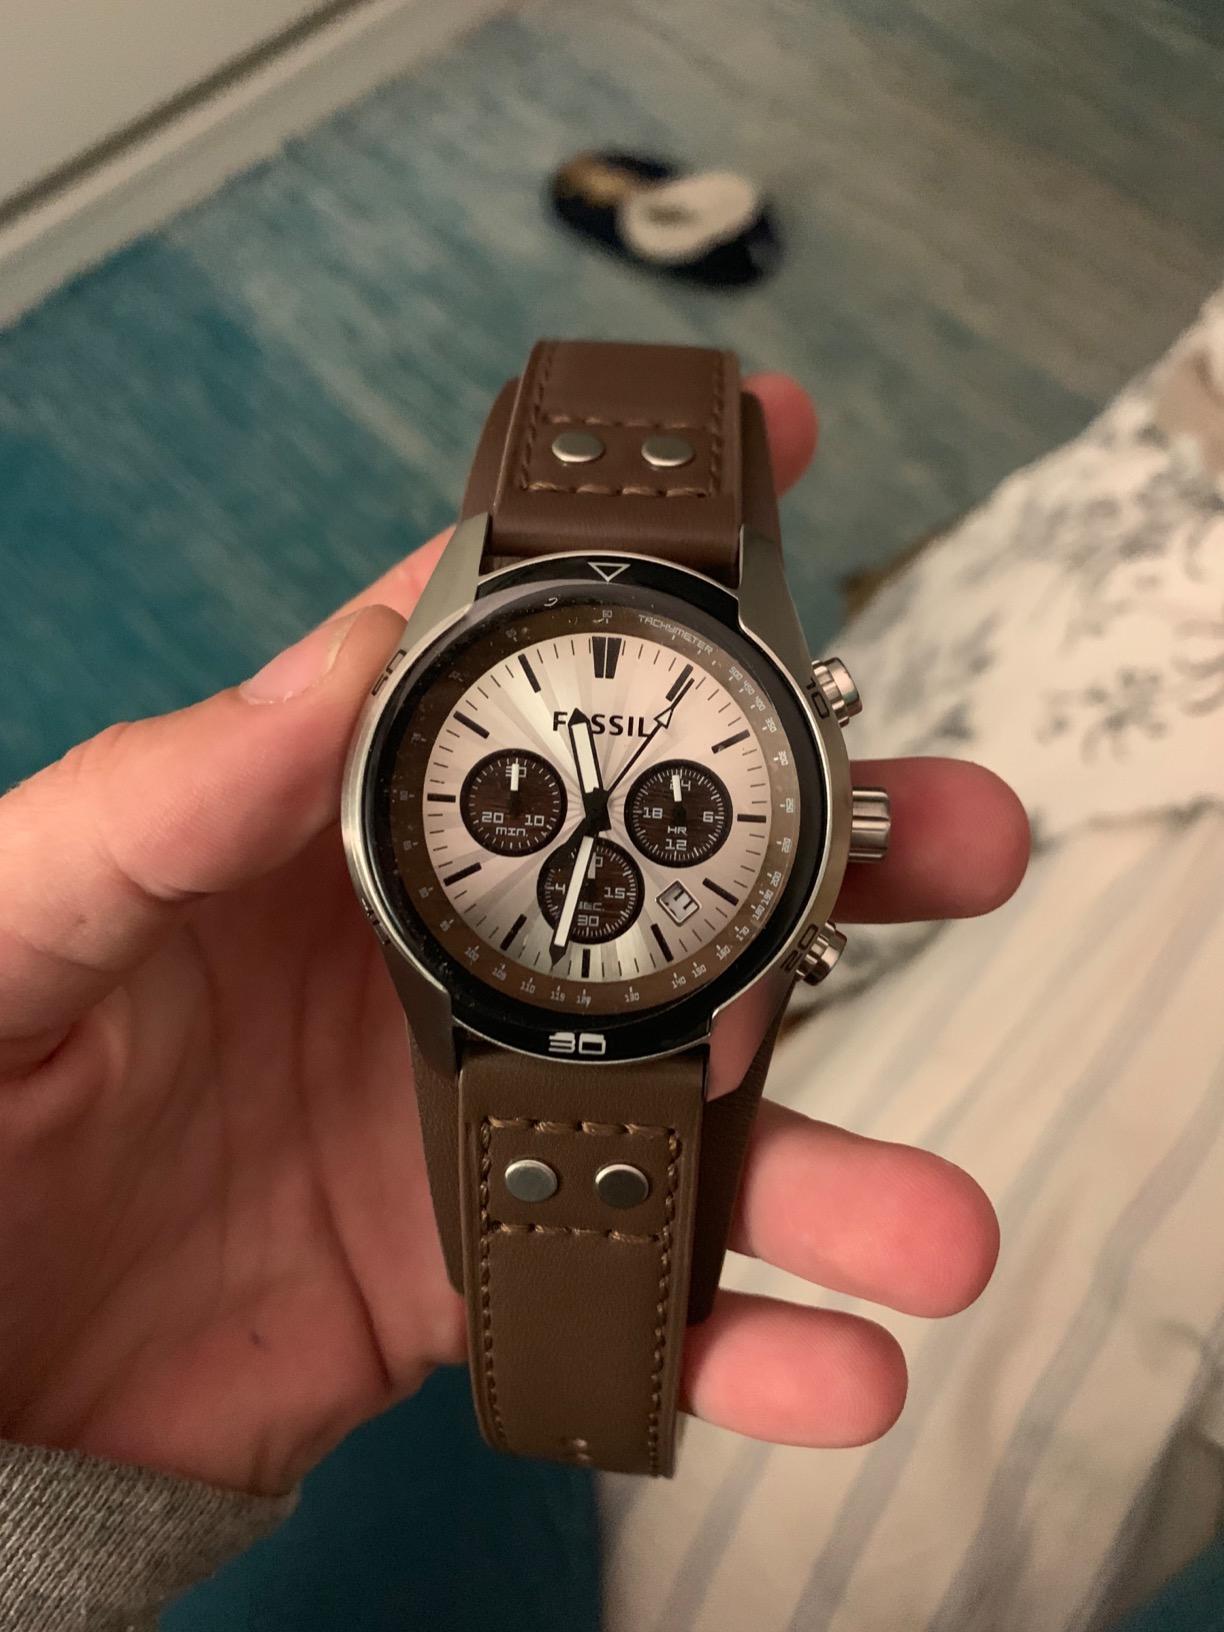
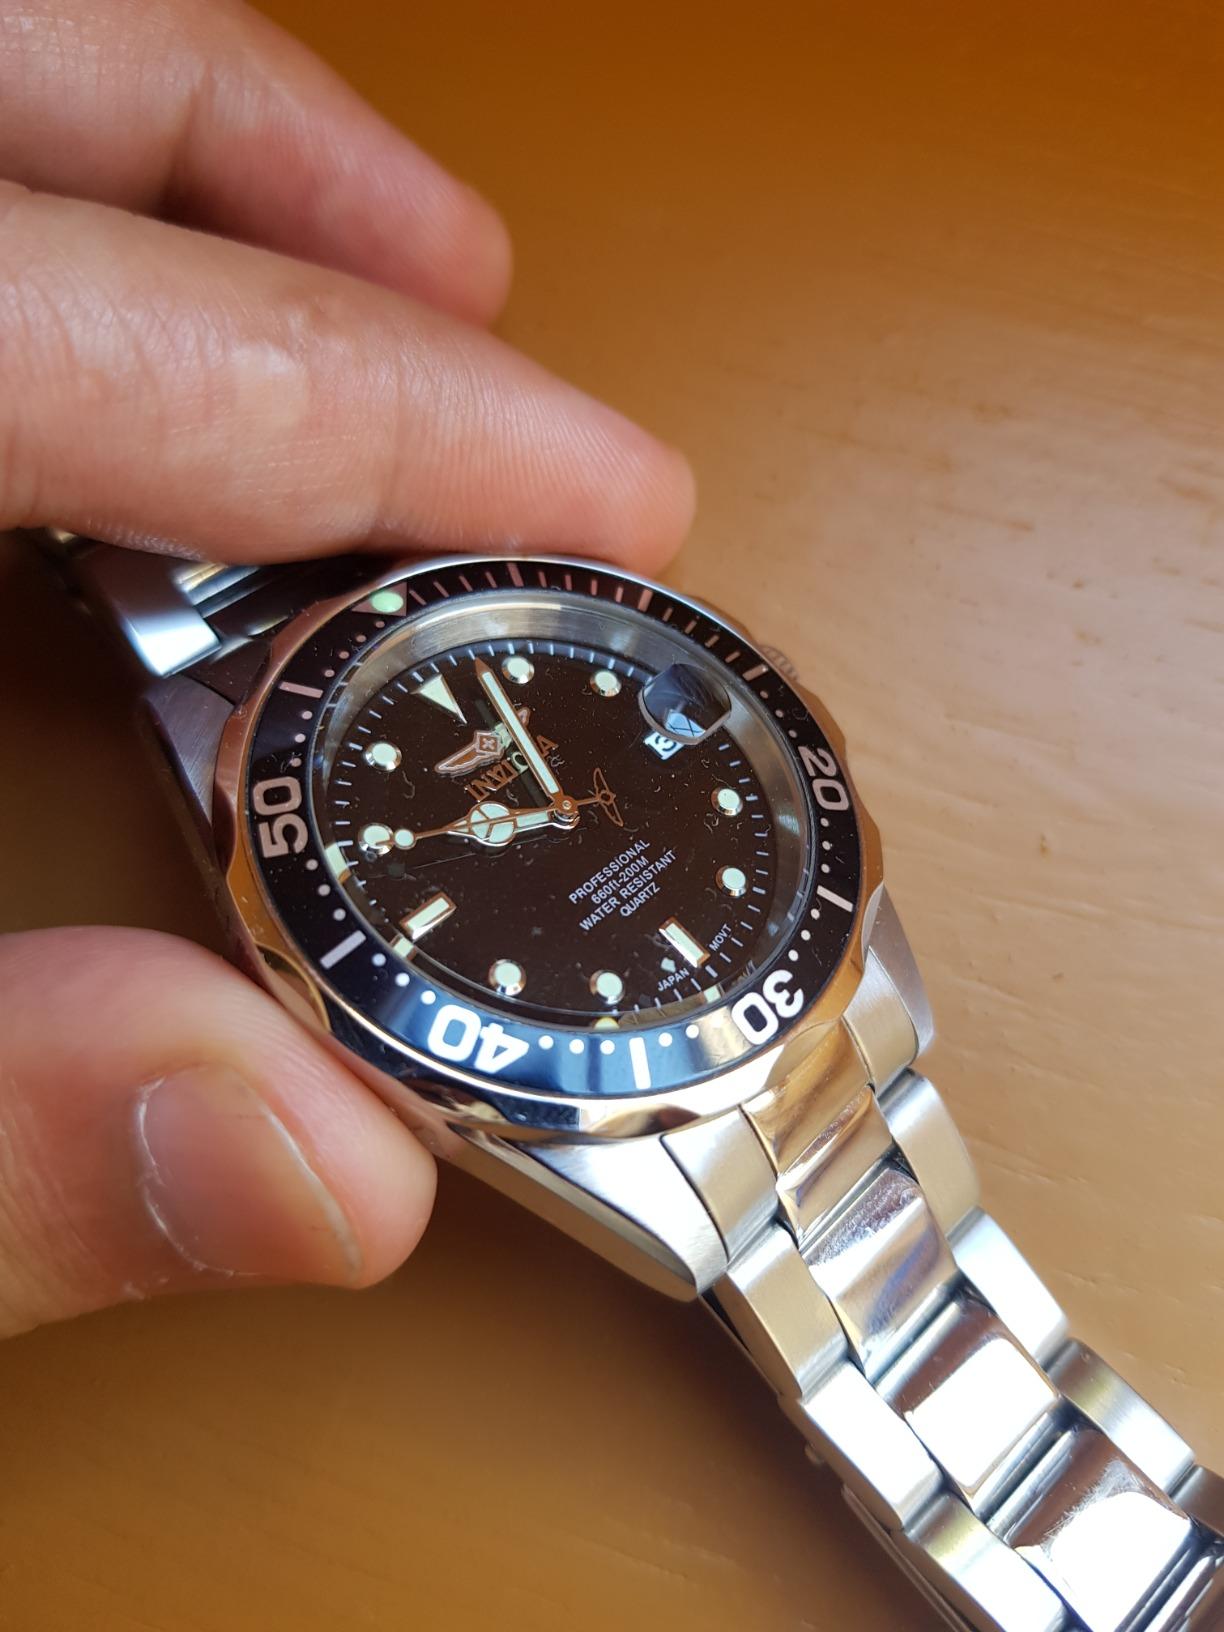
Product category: accessories_watch
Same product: no